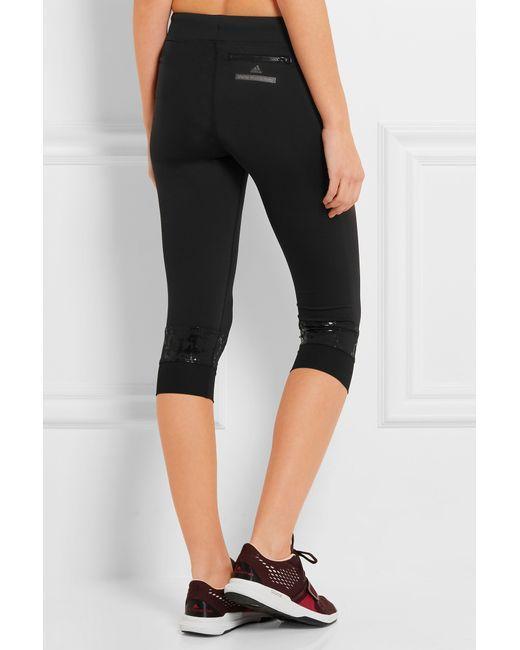
Adidas Stella McCartney, Schwarze Strumpfhose Fitnessstudio Laufen Yoga Fitness